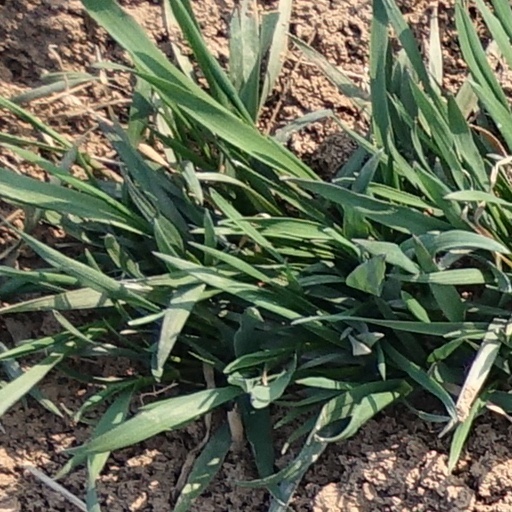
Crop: wheat